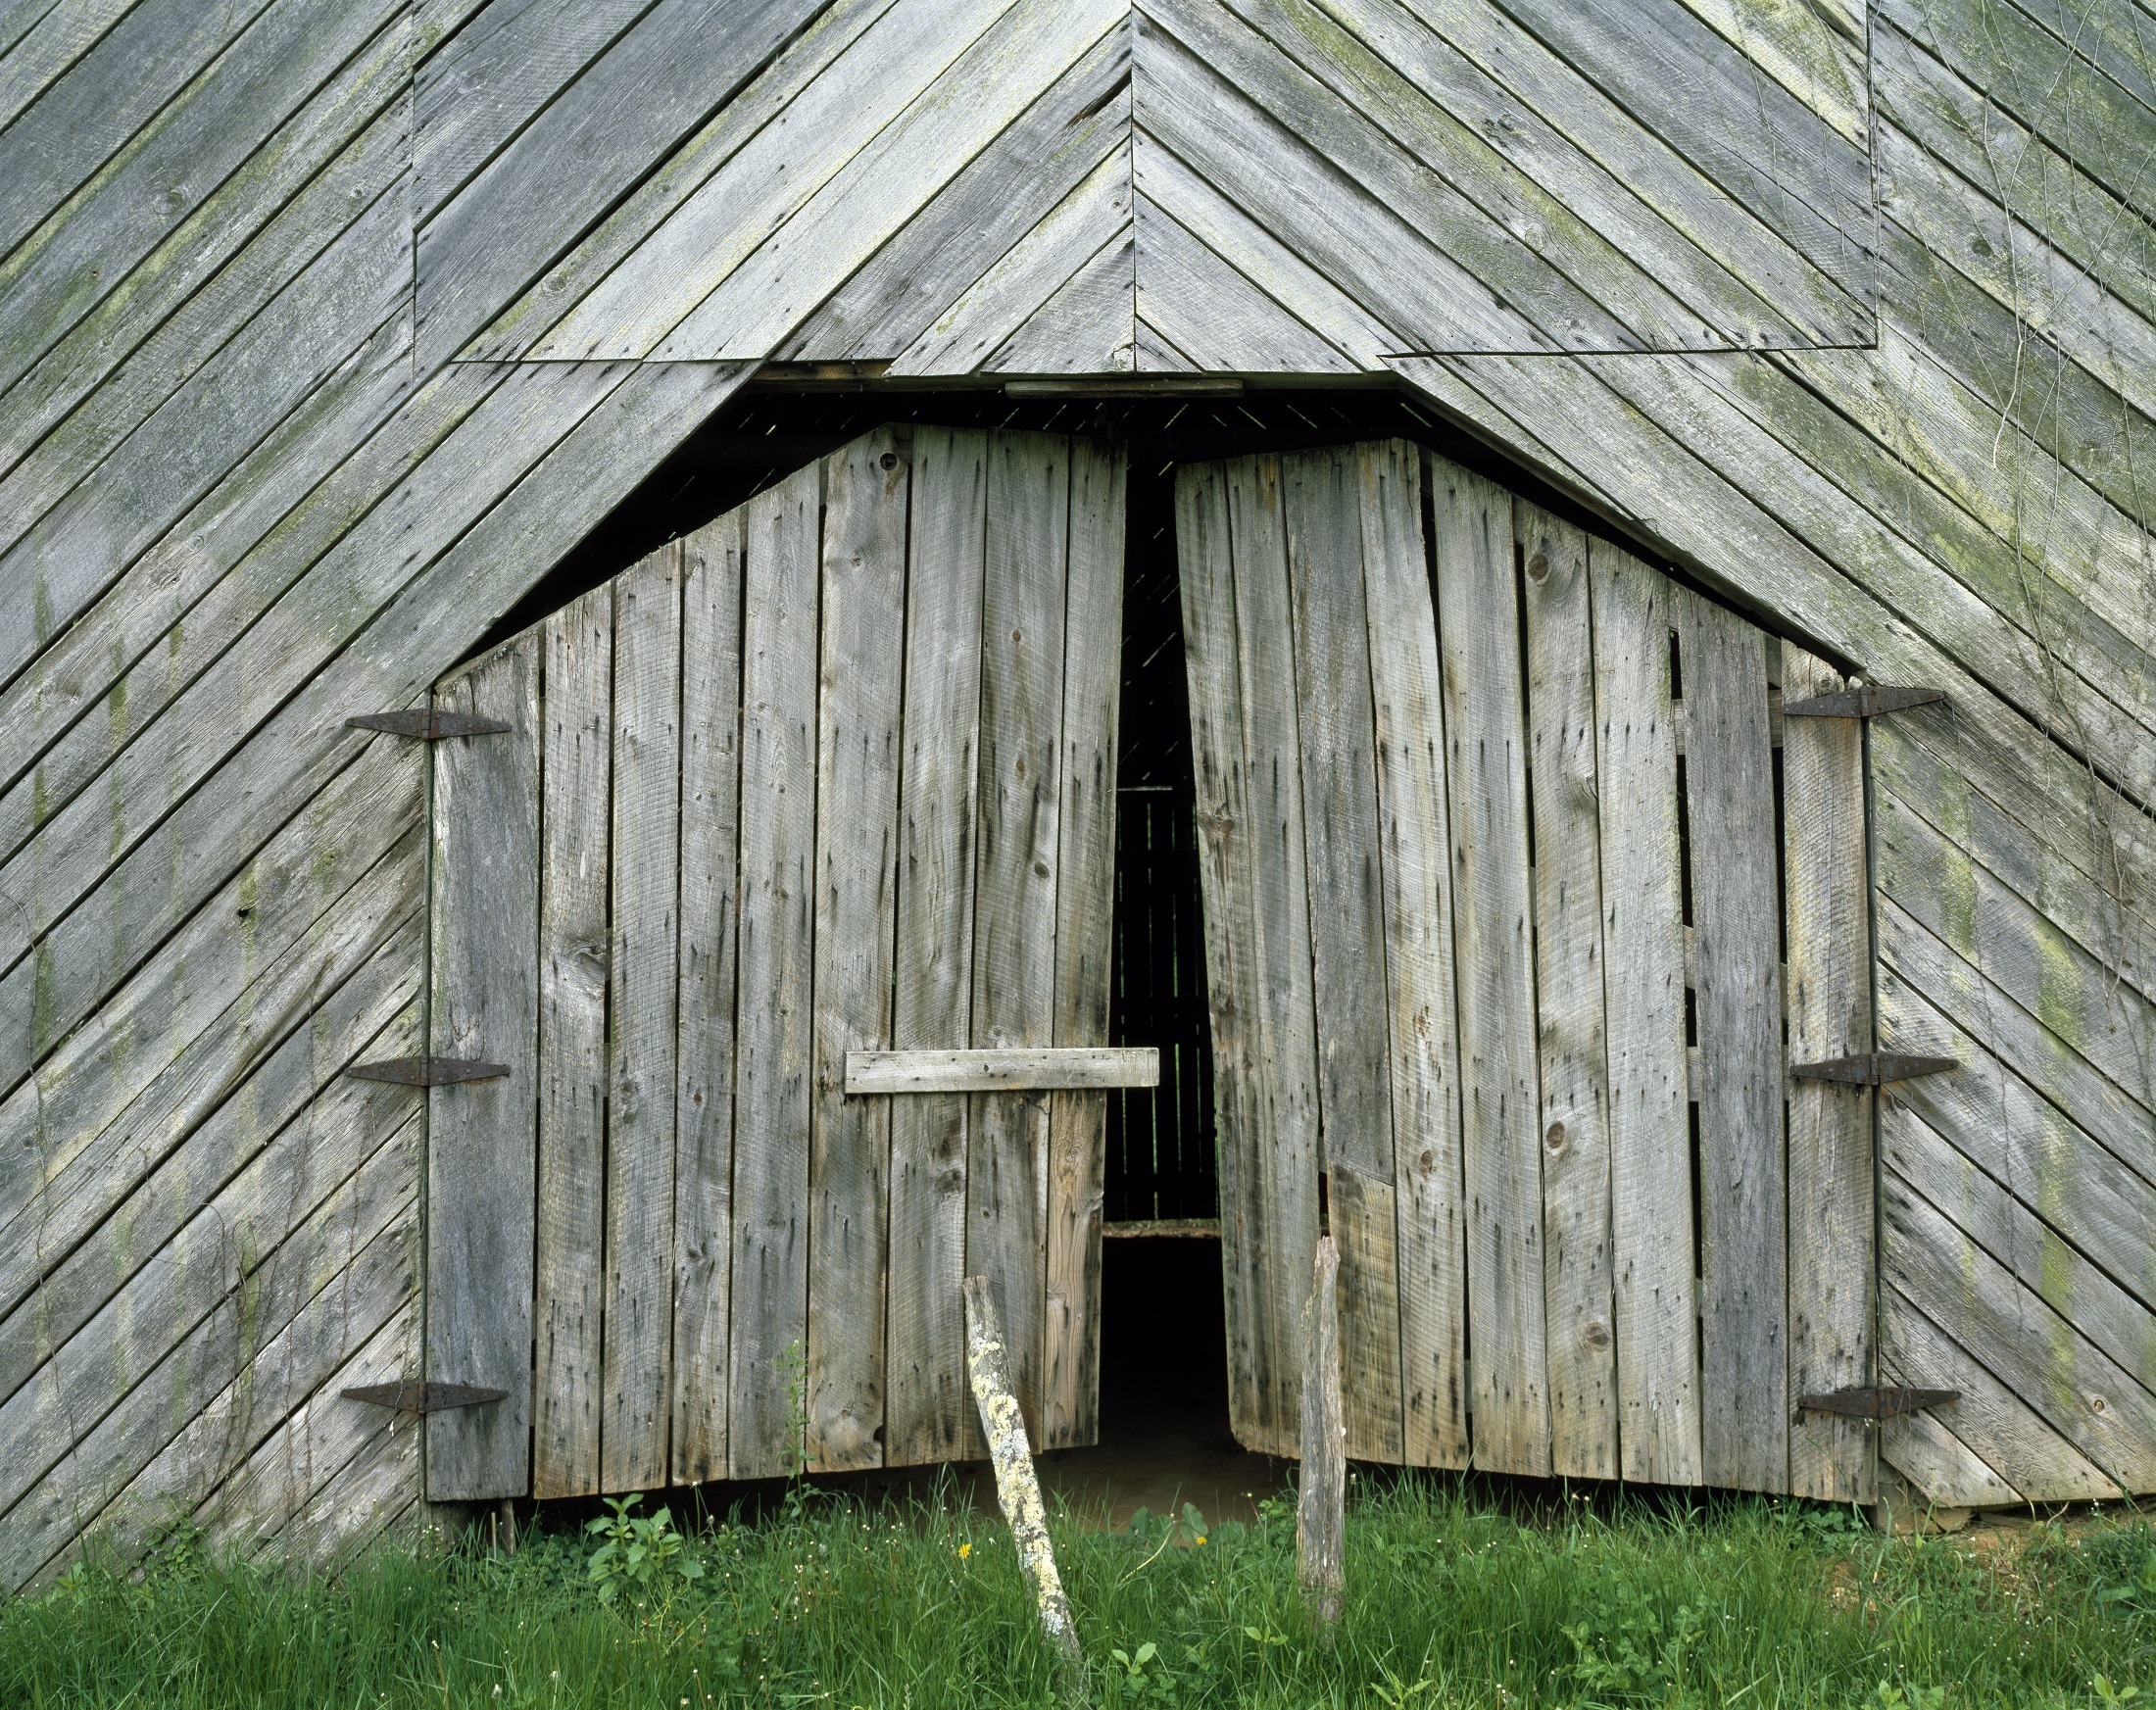
architecture, wood, farm, vintage, house, building, old, barn, shed, rustic, hut, shack, rural, scenic, cottage, agriculture, weathered, farmhouse, wooden, doors, tobacco, rural area, outdoor structure, garden buildings